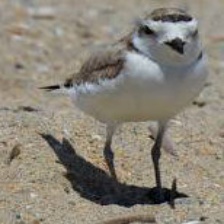
Species: SNOWY PLOVER
Scientific name: CHARADRIUS NIVOSUS